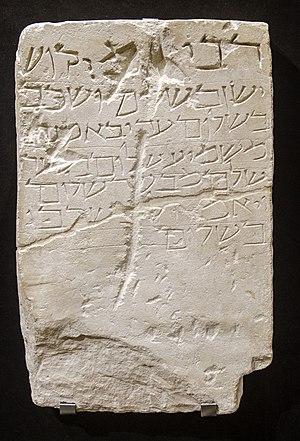
Les Juifs d'Espagne ont constitué l'une des plus importantes, des plus brillantes et des plus prospères communautés juives de la Diaspora, sous la domination successive de royaumes musulmans et chrétiens.